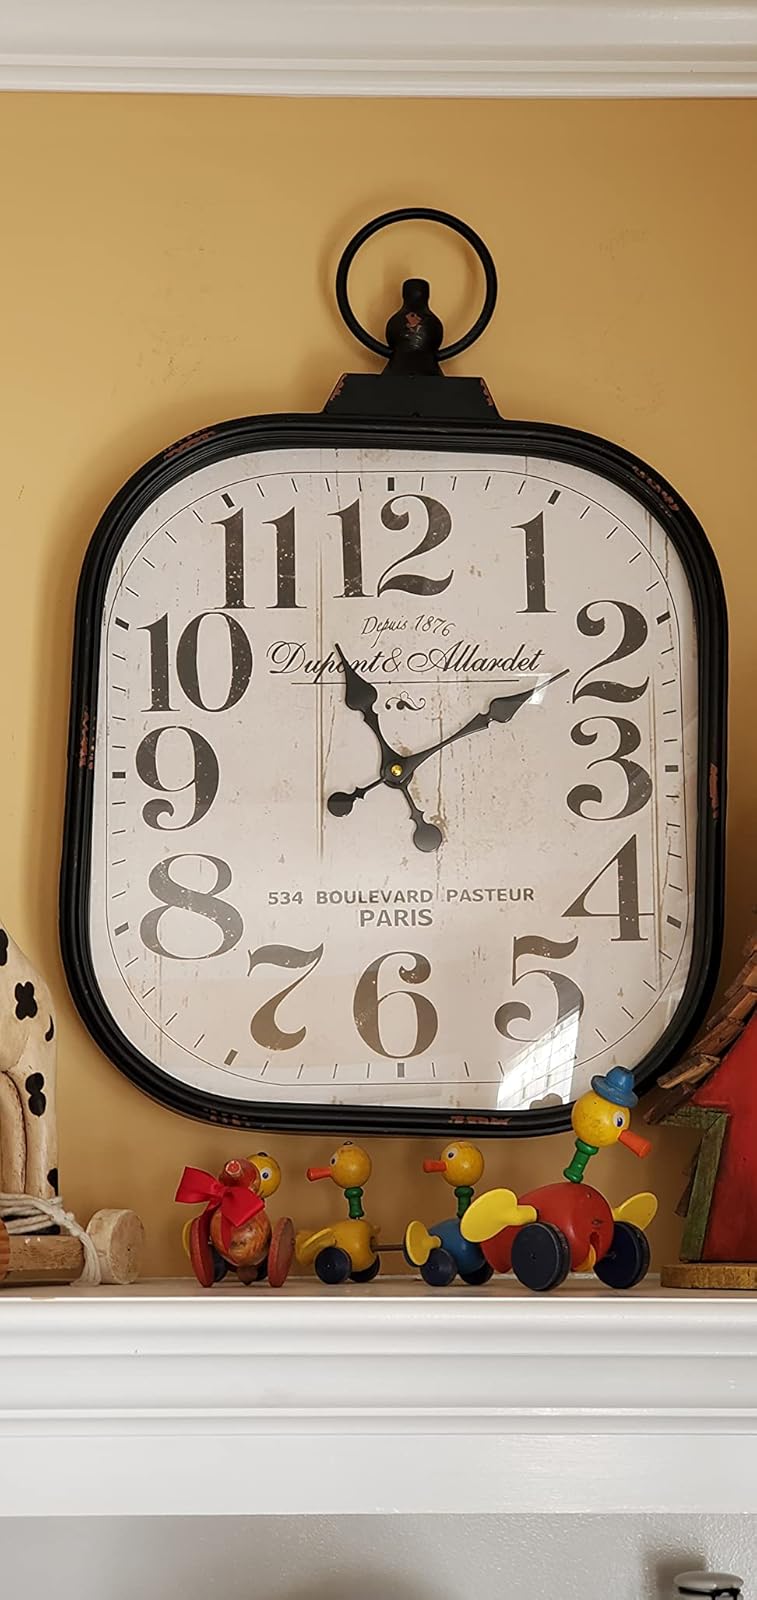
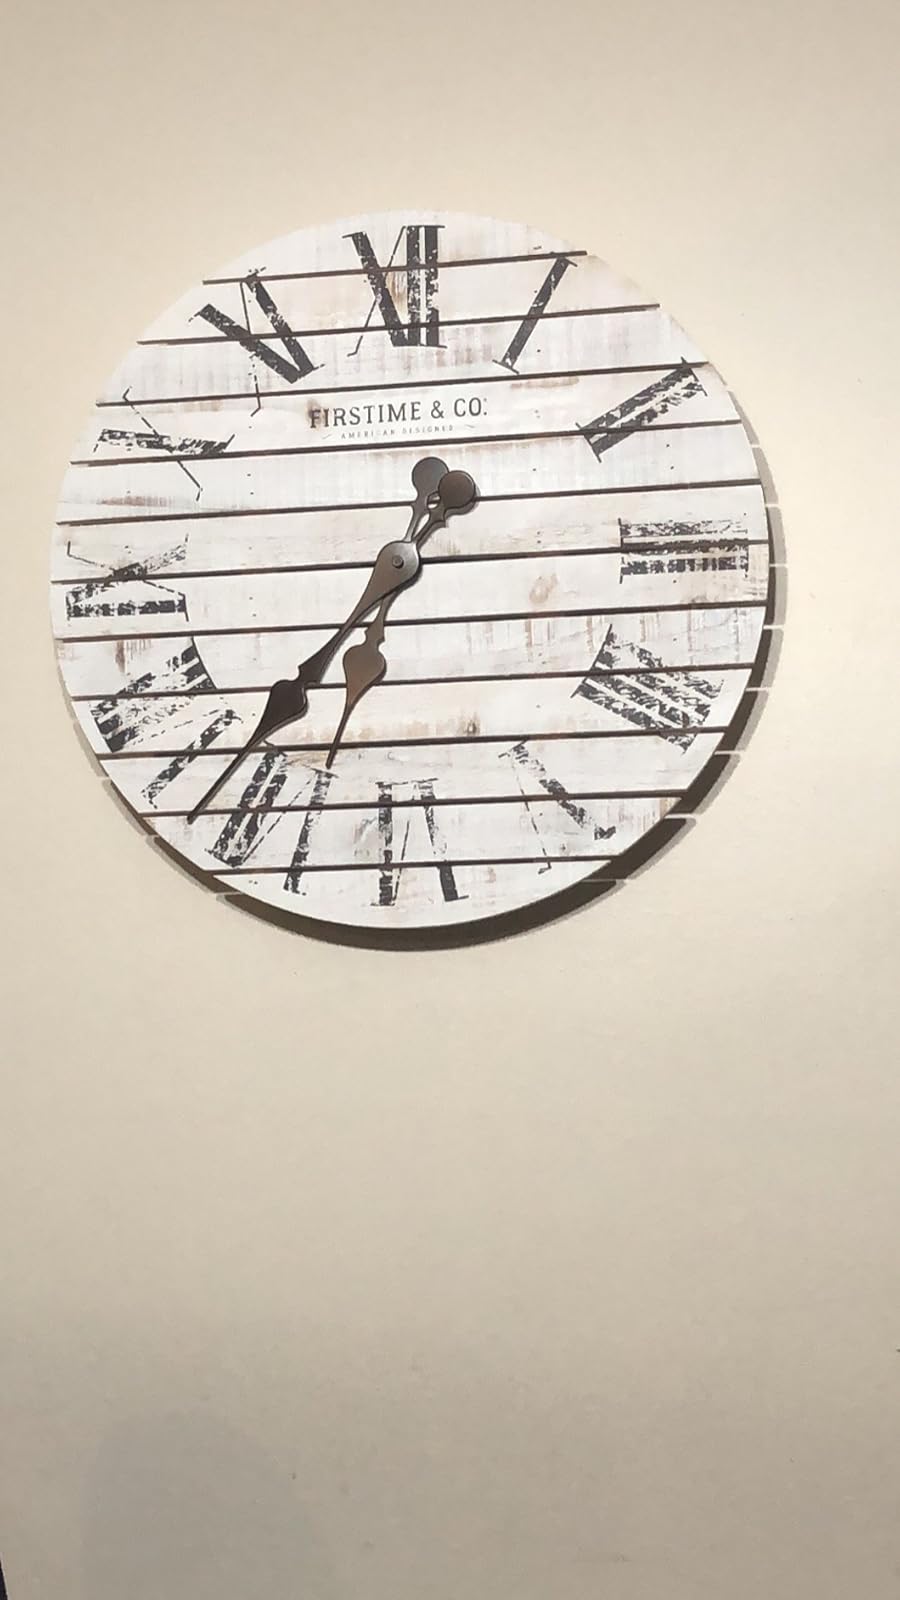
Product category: clock
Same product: no